Siege of Sarajevo

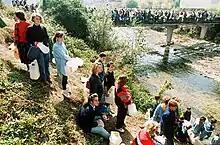
Citizens of Sarajevo in line for water

Within Bosniak-held areas of Sarajevo, public services quickly collapsed and the crime rate skyrocketed. During the first year of the siege, the 10th Mountain Division of the ARBiH, led by a rogue commander, Mušan Topalović, engaged in a campaign of mass executions of Serb civilians who still lived within the Bosniak-held areas. Many of the victims were transported to the Kazani pit near Sarajevo, where they were executed and buried in a mass grave.